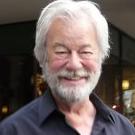
Age: 77